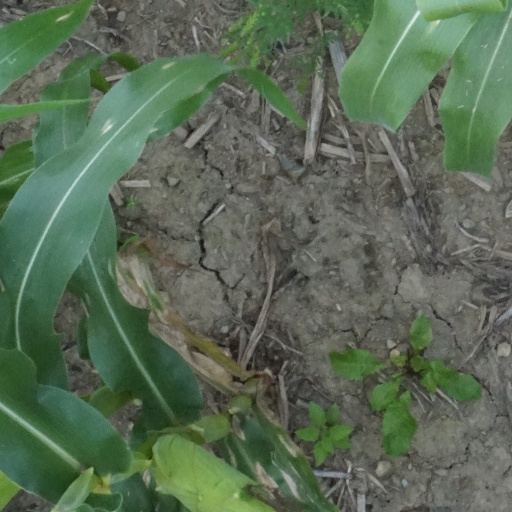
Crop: maize; corn